Book of Revelation

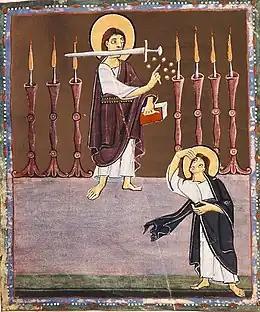
Illustration from the Bamberg Apocalypse of the Son of Man among the seven lampstands.

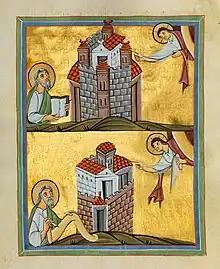
To the Church in Pergamum and Thyatira.

The predominant view is that Revelation alludes to the Old Testament, although it is difficult among scholars to agree on the exact number of allusions or the allusions themselves. Revelation rarely quotes directly from the Old Testament, yet its composition alludes to or echoes ideas of older Hebrew scriptures. Over half of the references stem from Daniel, Ezekiel, Psalms, Isaiah, and Zechariah, with Daniel providing the largest number in proportion to length and Ezekiel standing out as the most influential. Because these references appear as allusions rather than as quotes, it is difficult to know whether the author used the Hebrew or the Greek version of the Hebrew scriptures, but he was often influenced by the Greek.